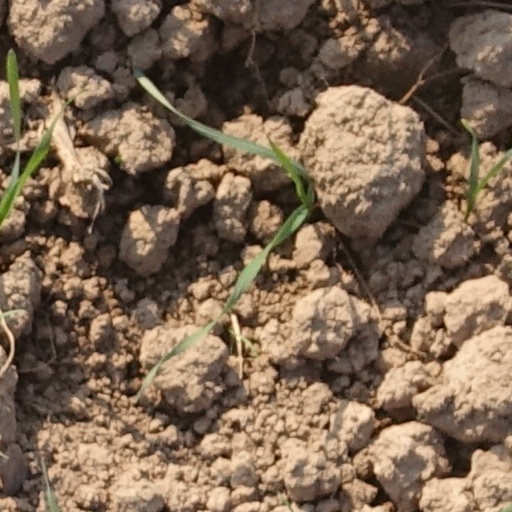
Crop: wheat